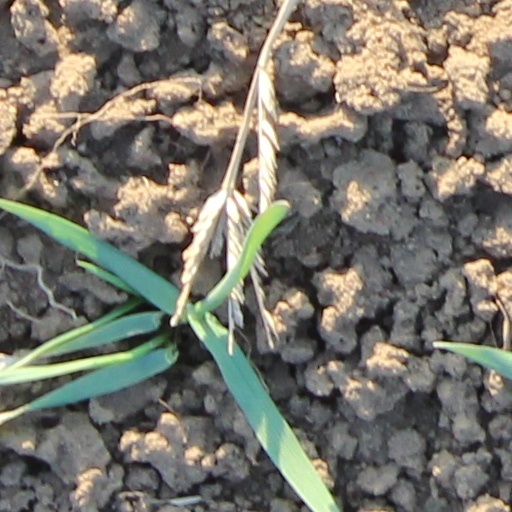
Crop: wheat